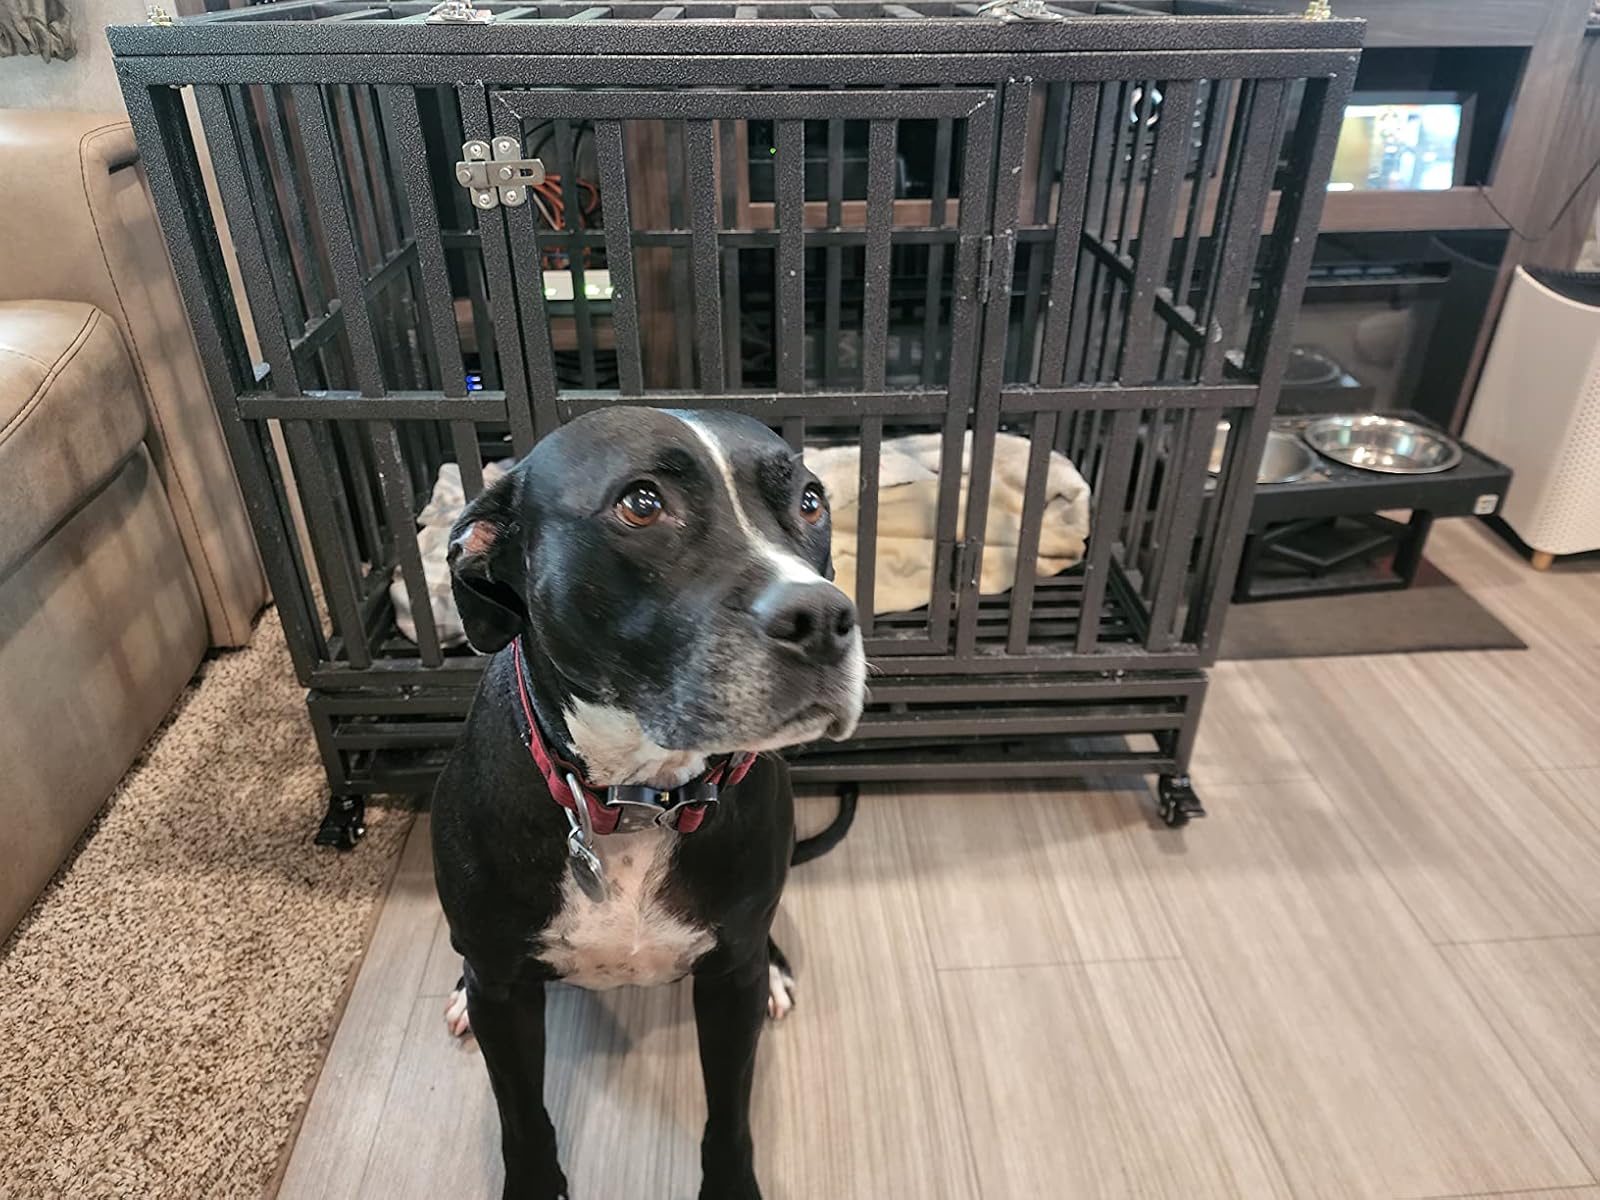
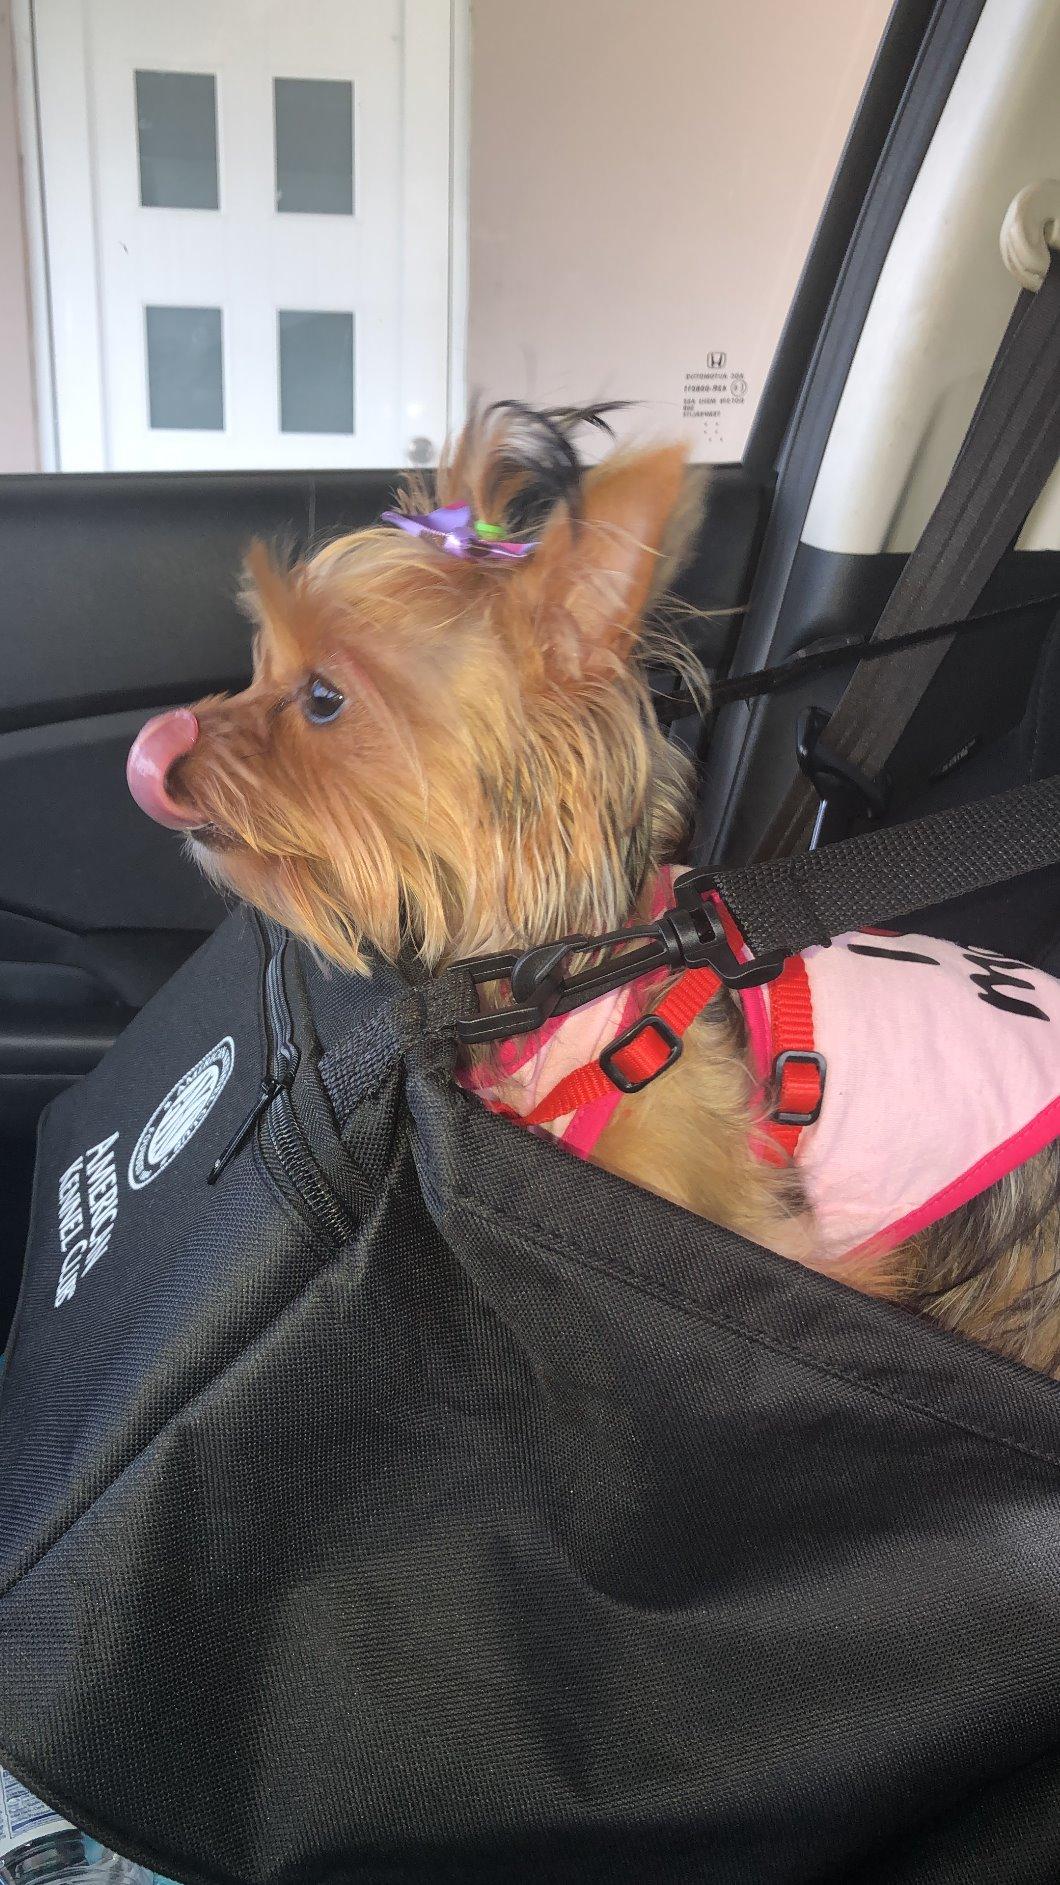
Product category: items_kennel
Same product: no